Masoretic Text

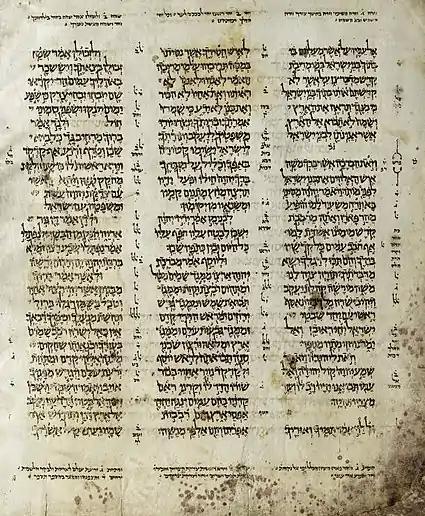
A page from the "Aleppo Codex", showing the extensive marginal annotations

The Masoretic Text (MT or 𝕸) is the authoritative Hebrew and Aramaic text of the 24 books of the Hebrew Bible ("Tanakh") in Rabbinic Judaism. The Masoretic Text defines the Jewish canon and its precise letter-text, with its vocalization and accentuation known as the "masora". Referring to the Masoretic Text, "masora" specifically means the diacritic markings of the text of the Jewish scriptures and the concise marginal notes in manuscripts (and later printings) of the Tanakh which note textual details, usually about the precise spelling of words. It was primarily copied, edited, and distributed by a group of Jews known as the Masoretes between the 7th and 10th centuries of the Common Era (CE). The oldest known complete copy, the Leningrad Codex, dates to 1009 CE and is recognized as the most complete source of biblical books in the Ben Asher tradition. It has served as the base text for critical editions such as Biblia Hebraica Stuttgartensia and Adi.